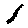
Label: 1